Ashland Daily Press

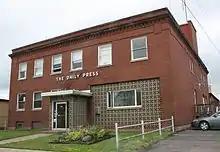
Ashland Daily Press Building

The Ashland Daily Press (or simply Daily Press) is a twice-weekly newspaper based in Ashland, Wisconsin. It is primarily distributed in Ashland, Bayfield, Douglas, Iron, Price and Sawyer counties.